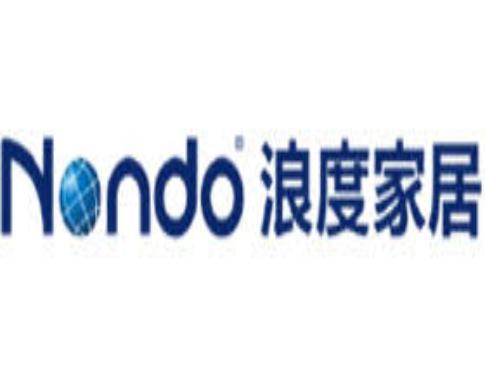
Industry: Necessities